Michael Smith (basketball, born 1965)

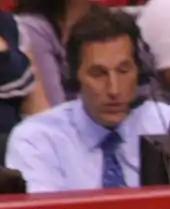
Smith calling a Clippers game in 2011

Michael John Smith (born May 19, 1965) is an American former basketball player and television commentator. During his college years, he played for Brigham Young University, where he was a consensus second team All-American. As a professional player, he spent two seasons in the NBA with the Boston Celtics and part of one season with the Los Angeles Clippers. He also spent several years playing in Liga ACB and Lega Basket. After retiring from professional basketball, he worked for several years as the television color analyst for the Los Angeles Clippers.